Pottu Amman (film)

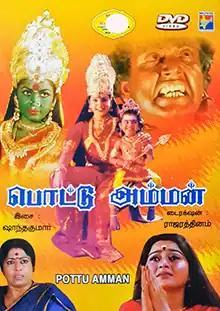
DVD cover of the Tamil version

Pottu Amman is a 2000 Indian Tamil-language devotional film directed by K. Rajarathinam and produced by Mangala Productions. It was simultaneously shot in Telugu as Durga, directed by R. K. Selvamani and produced by Ramprasad Reddy. The film featured Venu, Roja, Suresh Krishna, Suvaluxmi and K. R. Vijaya. The film was publicised as actress Roja's 100th film and got released during the month of December 2000.